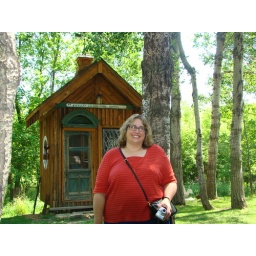
Denise in front of the hen house